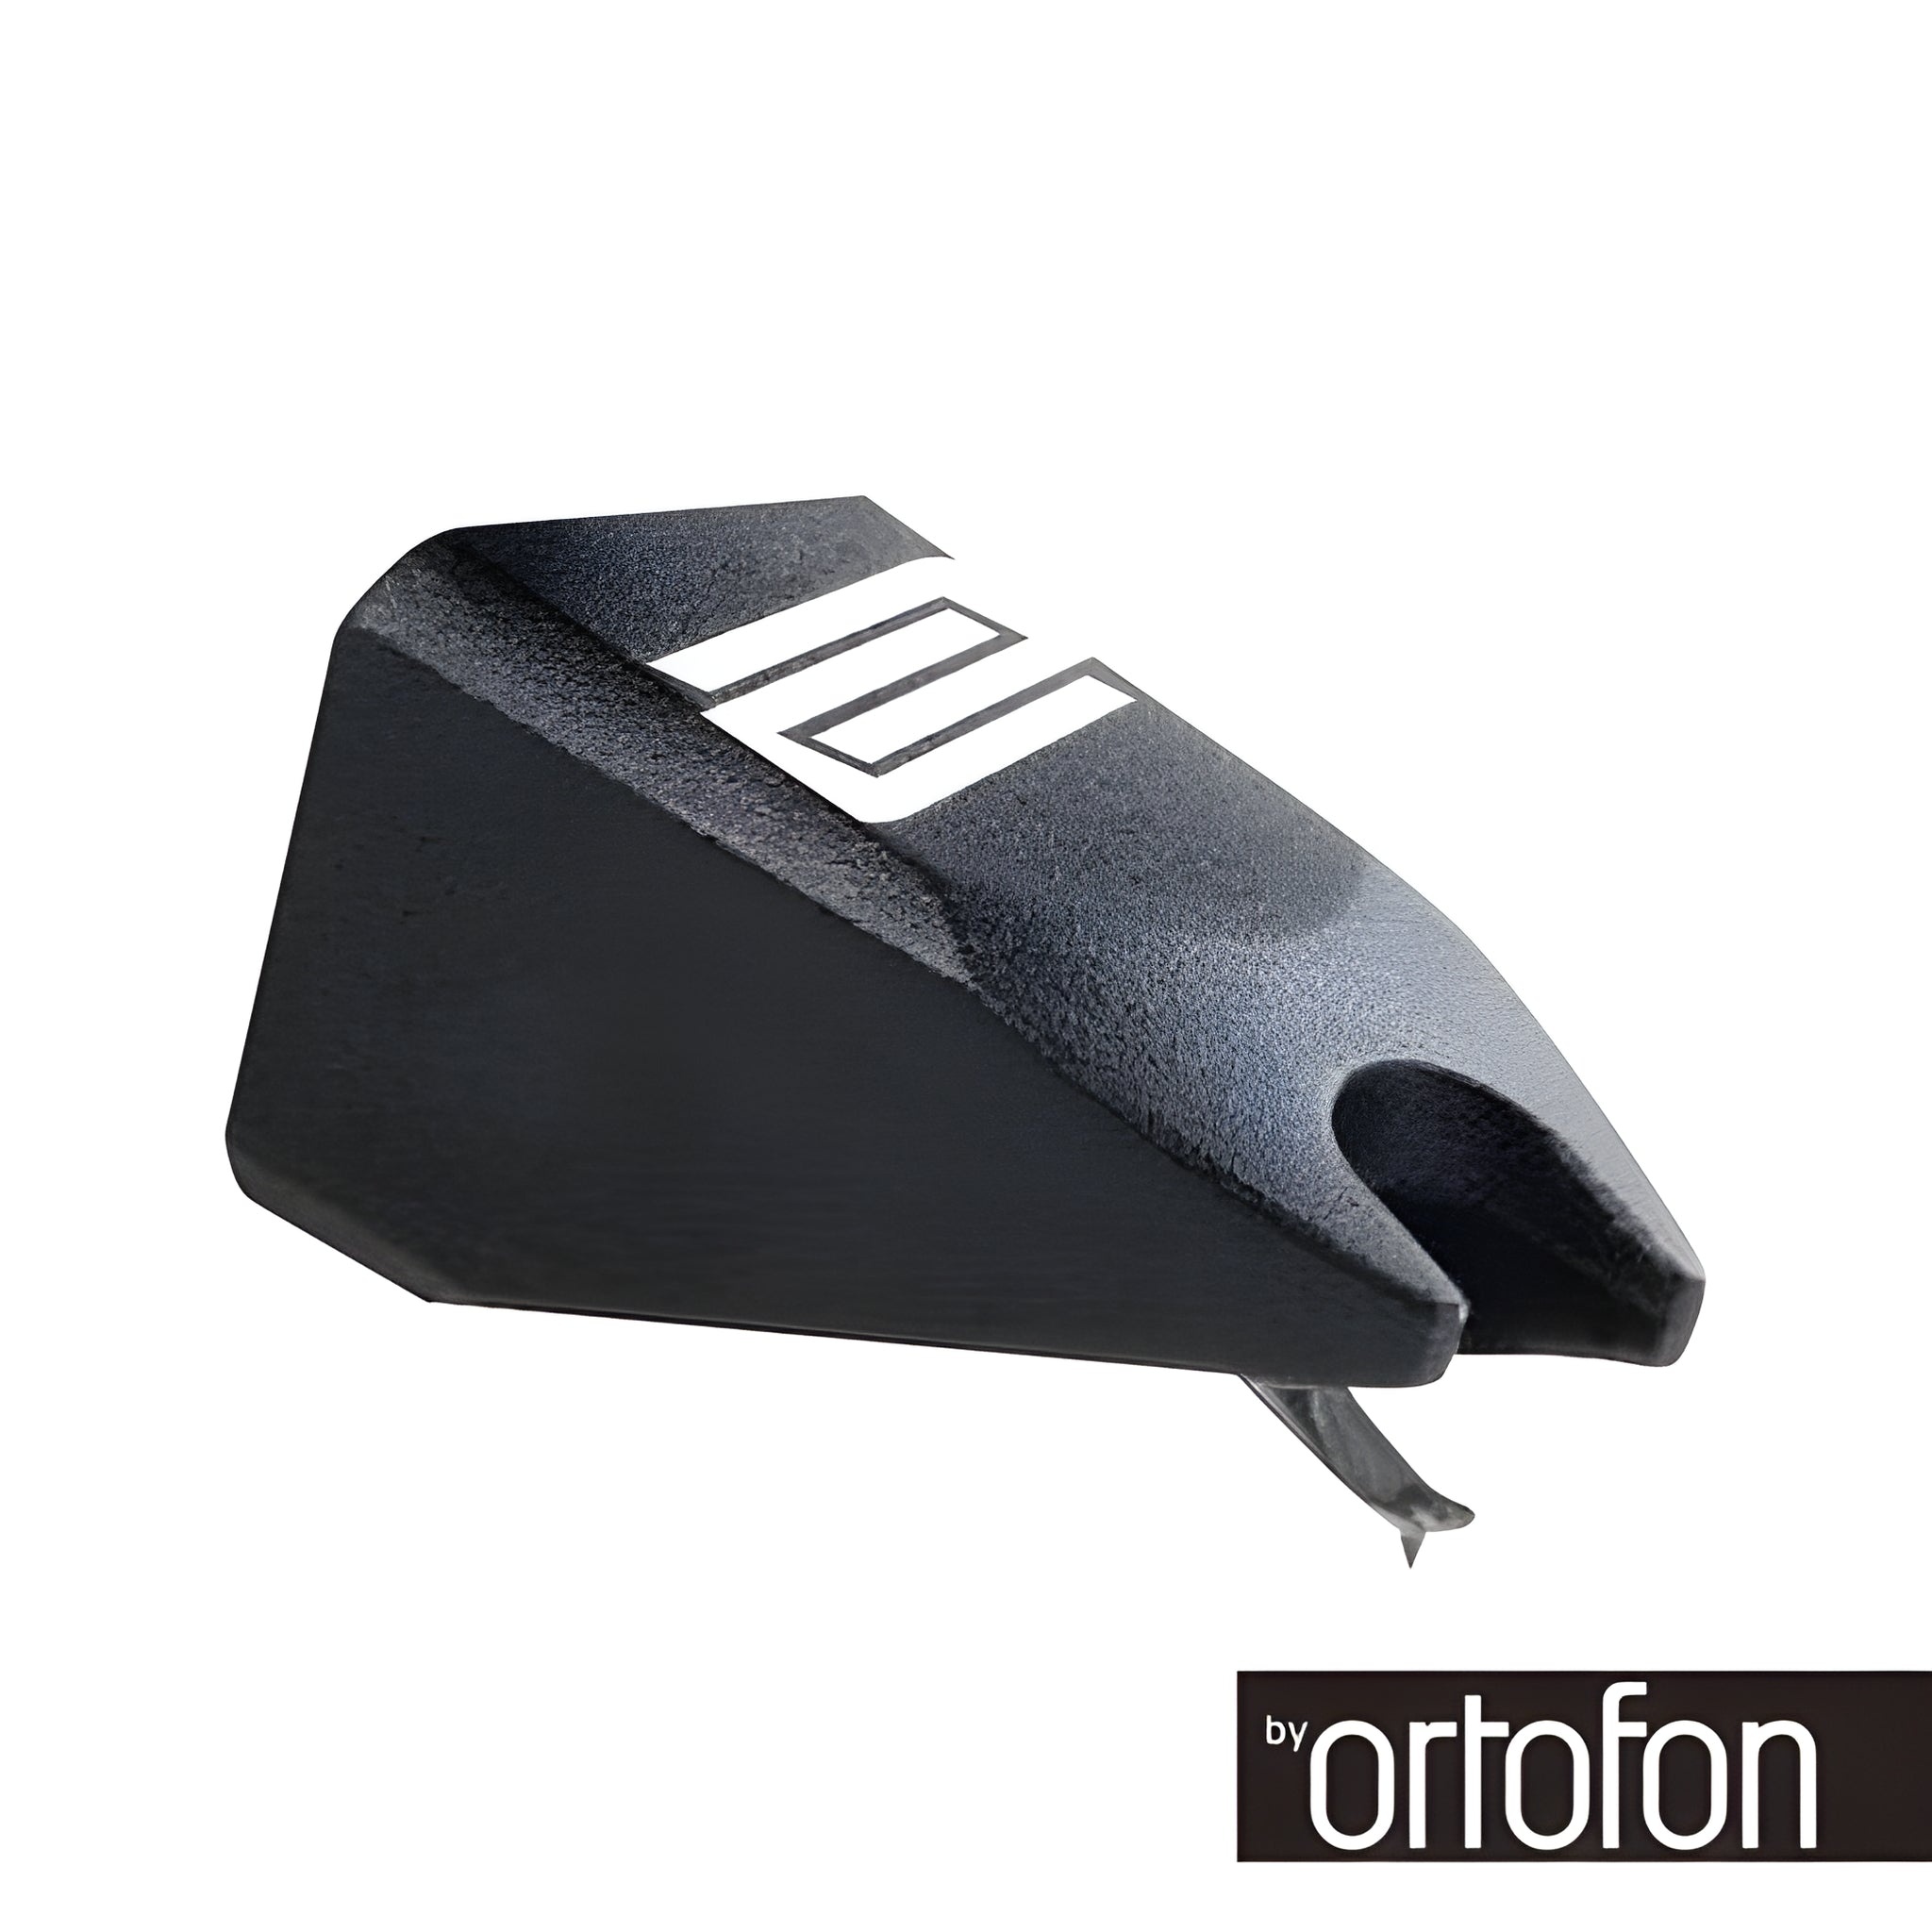
Reloop Aguja para OM Black - Aguja de repuesto esférica para cápsula OM Black (20 Hz–22 kHz, 4 mV)
Reloop Aguja para OM Black - Aguja de repuesto esférica para cápsula OM Black (20 Hz–22 kHz, 4 mV) La Reloop Aguja para OM Black es el repuesto oficial para la cápsula Reloop OM Black . Mantiene el carácter sonoro equilibrado del sistema original con bajo desgaste del vinilo gracias a su perfil esférico , ofreciendo una respuesta en frecuencia amplia 20 Hz – 22 kHz , salida de 4 mV y un rango de fuerza de apoyo cómodo para uso de DJ y escucha diaria. Está pensada para devolver a tu cápsula su rendimiento de fábrica con una instalación rápida y precisa. Características principales Repuesto original para cápsula Reloop OM Black . Aguja esférica (0,7 mil) con bajo desgaste del vinilo y sonido equilibrado. Respuesta 20 Hz – 22 kHz y voltaje de salida 4 mV (a 5 cm/s). Fuerza de apoyo 1,75 – 2,25 g; recomendada 2,0 g. Montaje sencillo sobre el cuerpo OM Black: sustitución directa del stylus. Beneficios del producto Recupera el sonido original : especificaciones idénticas a la aguja de fábrica de la OM Black. Protección del vinilo : el perfil esférico está optimizado para minimizar el desgaste en sesiones prolongadas. Instalación sin herramientas especiales : extracción/colocación directa del stylus sobre el cuerpo de la cápsula. Preguntas frecuentes ¿Sirve para la cápsula Concorde Black? Esta referencia es la aguja para la OM Black . Para Concorde Black, la aguja correspondiente es la Stylus Black (Concorde) . Aunque algunos cuerpos OM/Concorde de generaciones anteriores comparten encaje físico, el fabricante no recomienda cruzar agujas entre series. ¿Qué fuerza de apoyo debo usar? Ajusta el tracking force a 2,0 g (dentro del rango 1,75–2,25 g) y verifica con una báscula de precisión. ¿Necesito alinear la cápsula? Si solo sustituyes la aguja en tu OM Black ya alineada, no es necesario re-alinear; comprueba VTF y anti–skating tras el cambio. Descripción para proyectos Aguja de repuesto esférica (0,7 mil) para cápsula Reloop OM Black; respuesta en frecuencia 20 Hz–22 kHz; voltaje de salida 4 mV (5 cm/s); fuerza de apoyo 1,75–2,25 g (recomendada 2 g); sustitución directa sobre cuerpo OM Black.
Brand: RELOOP
Category: Electronics > Audio > Audio Accessories > Turntable Accessories > Replacement Needles